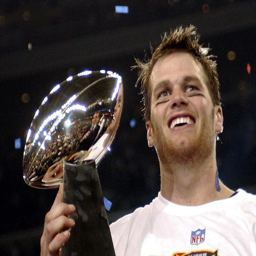
american football player held award category after sports team defeated sports team 32 - 29 in super bowl .